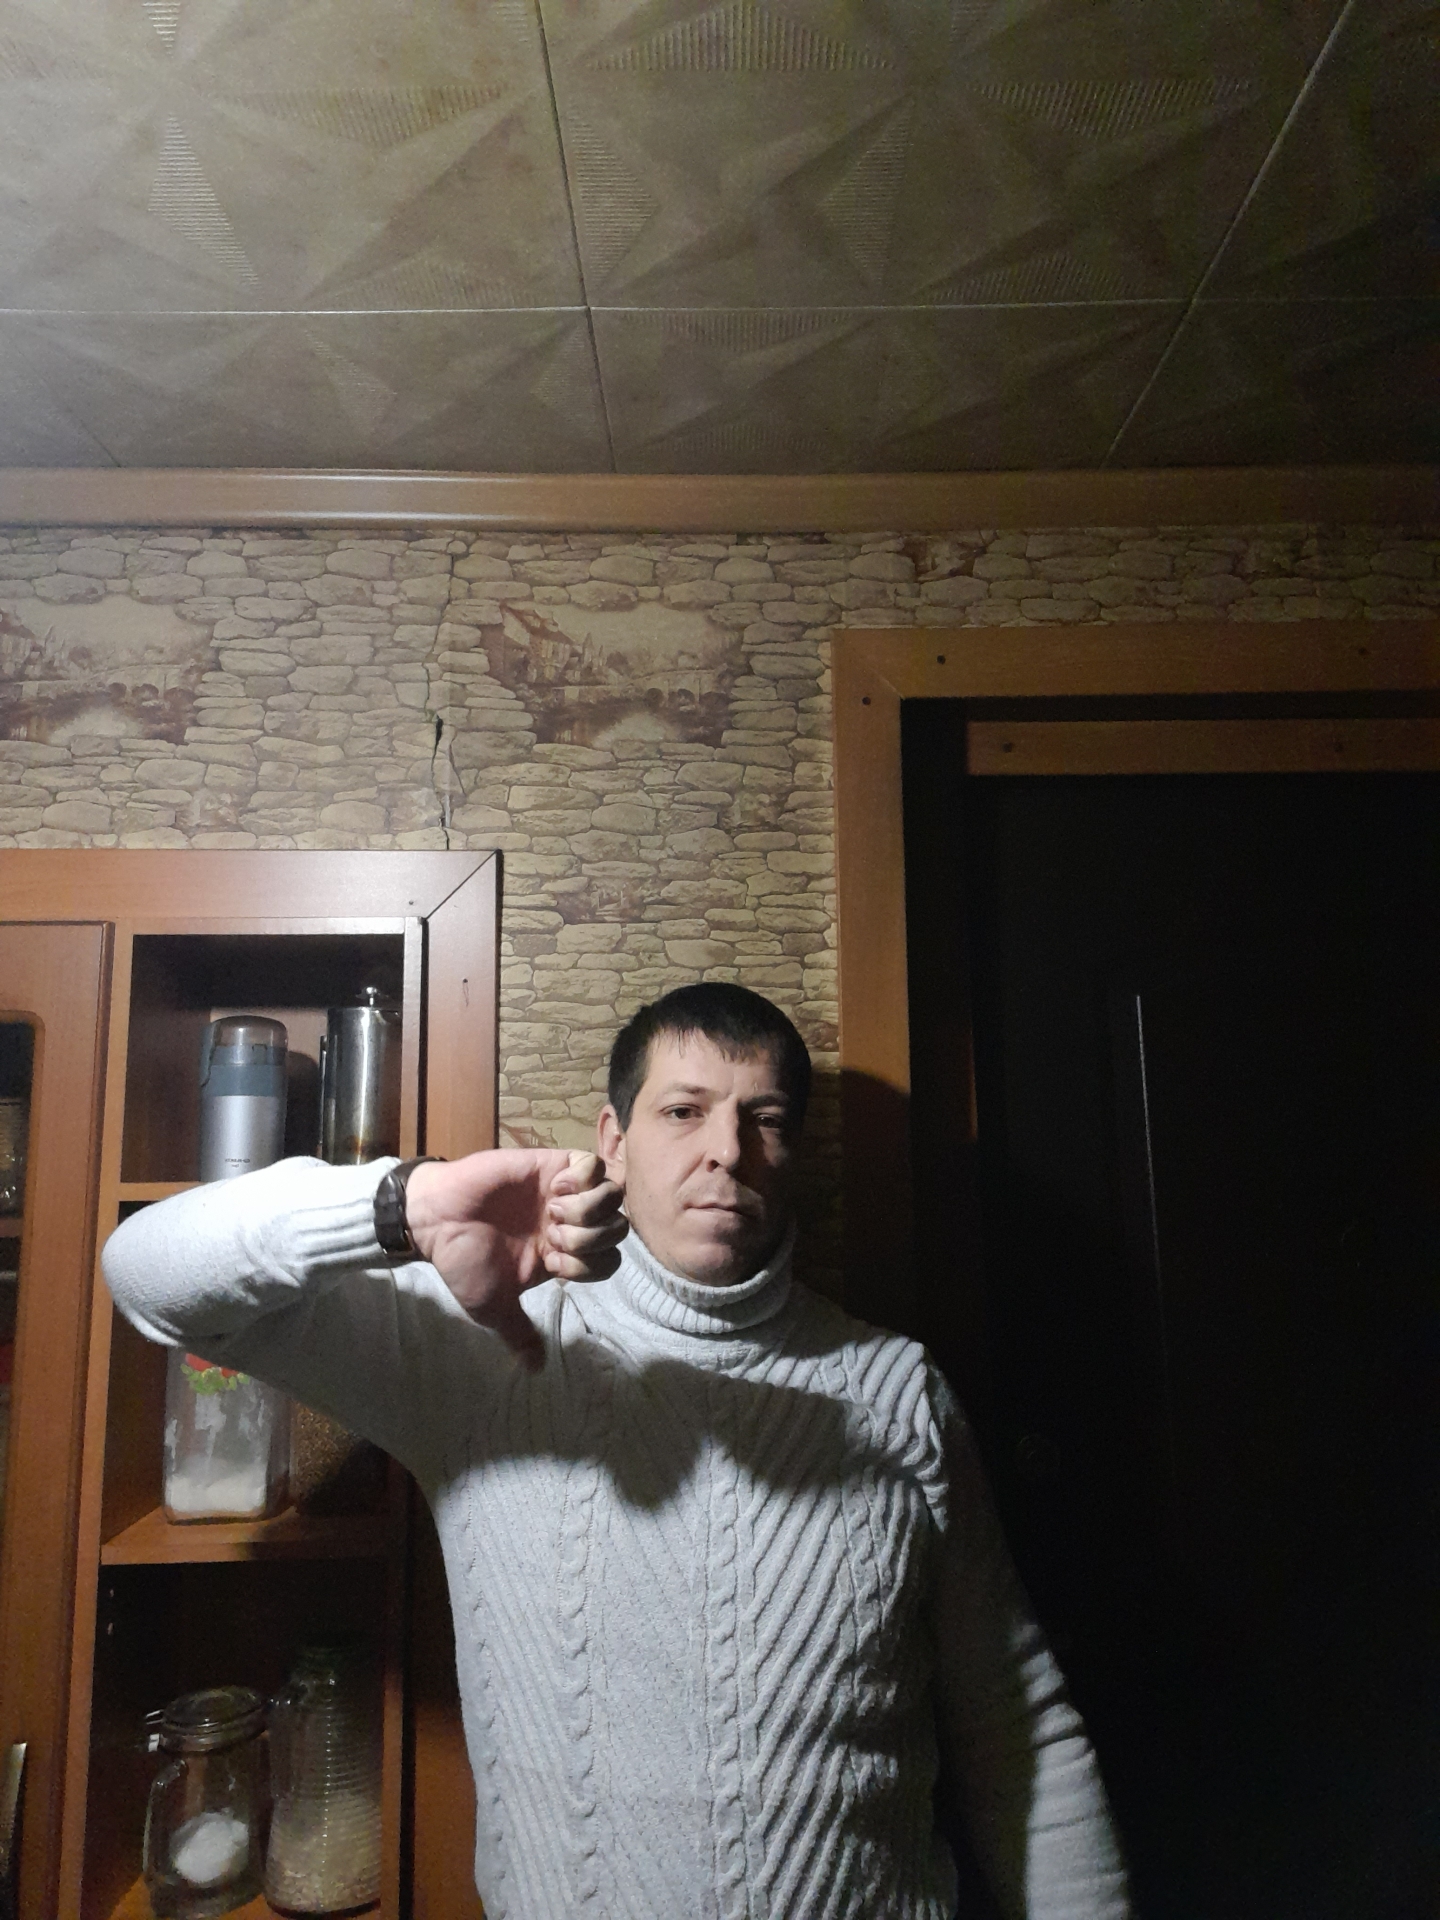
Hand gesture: dislike